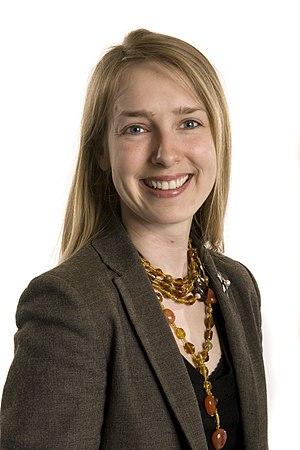
Iselin Nybø, née le 14 mai 1981 à Randaberg, est une avocate et femme politique norvégienne.